Bandits from Shantung

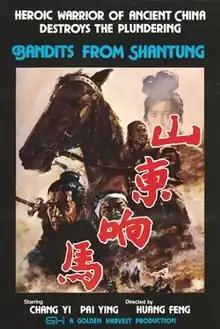
Special edition DVD cover art

Bandits From Shantung (Chinese: 山東響馬) is a 1972 Hong Kong "wuxia" film directed by Huang Feng.